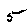
Label: 5